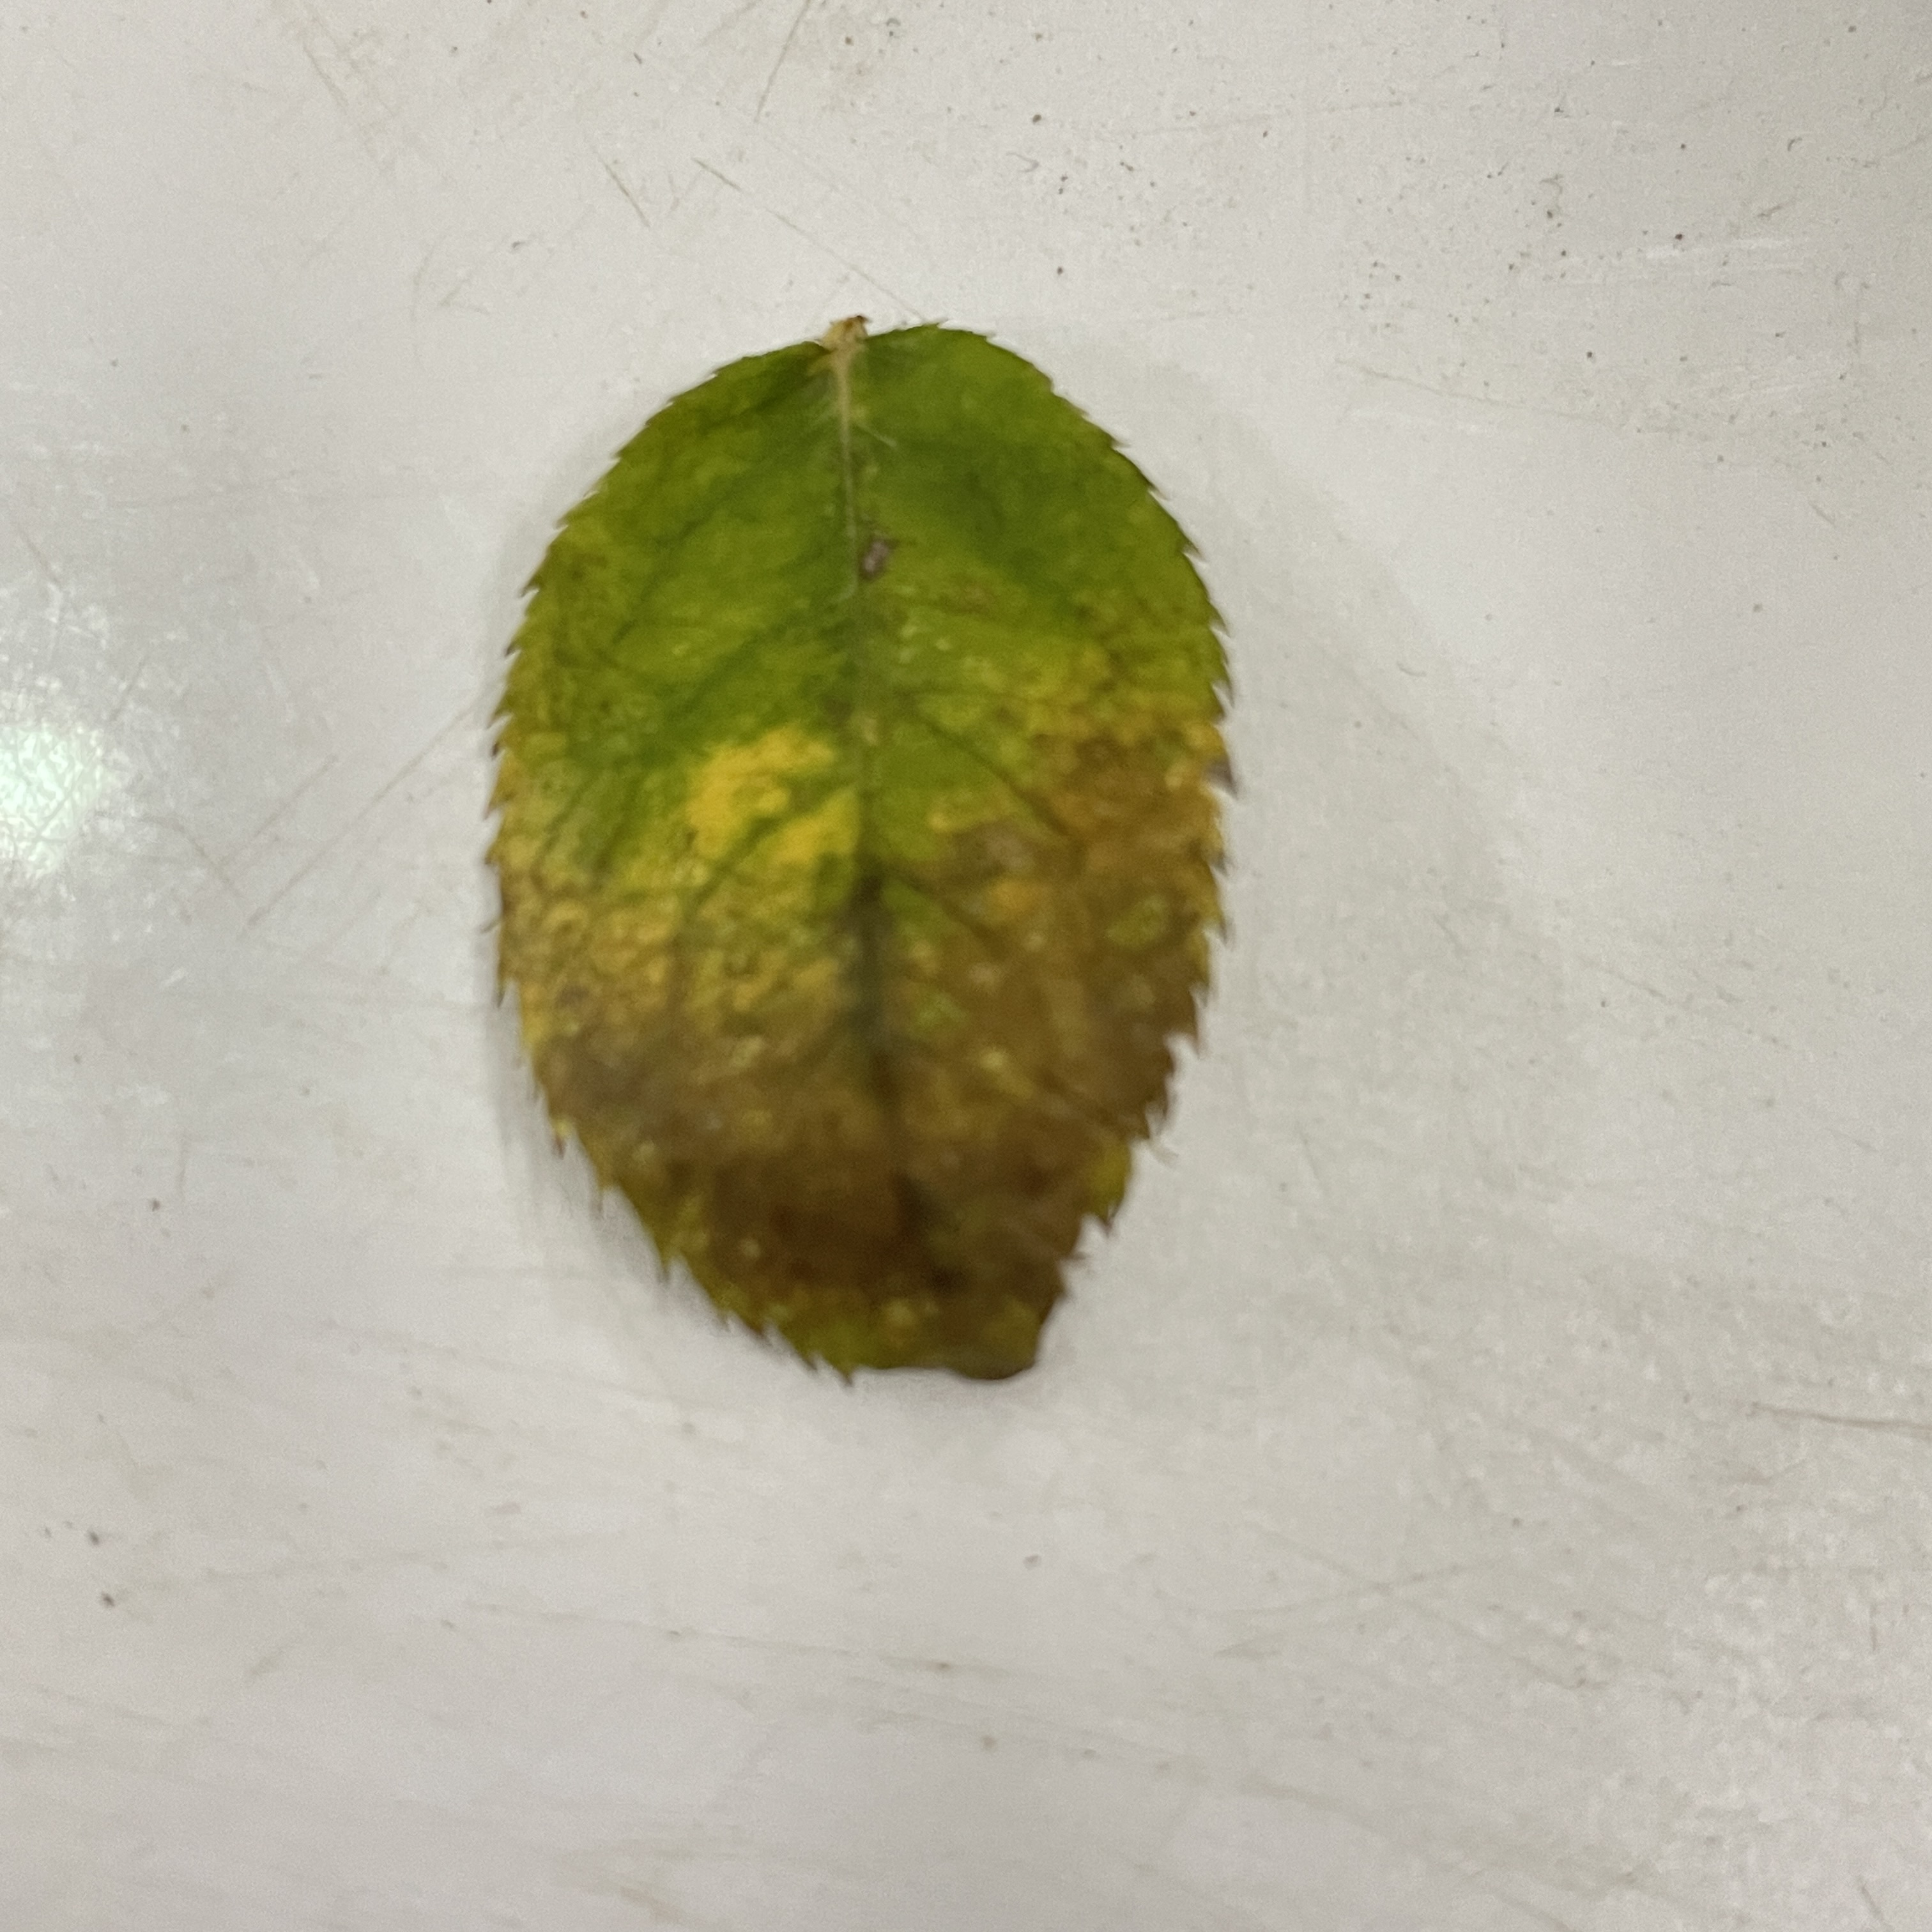
Label: Black Spot